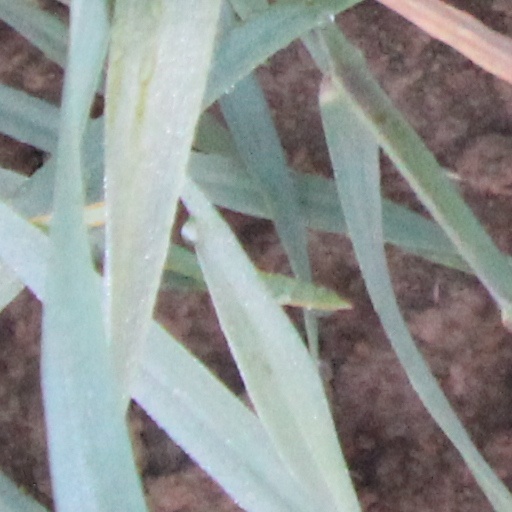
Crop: wheat